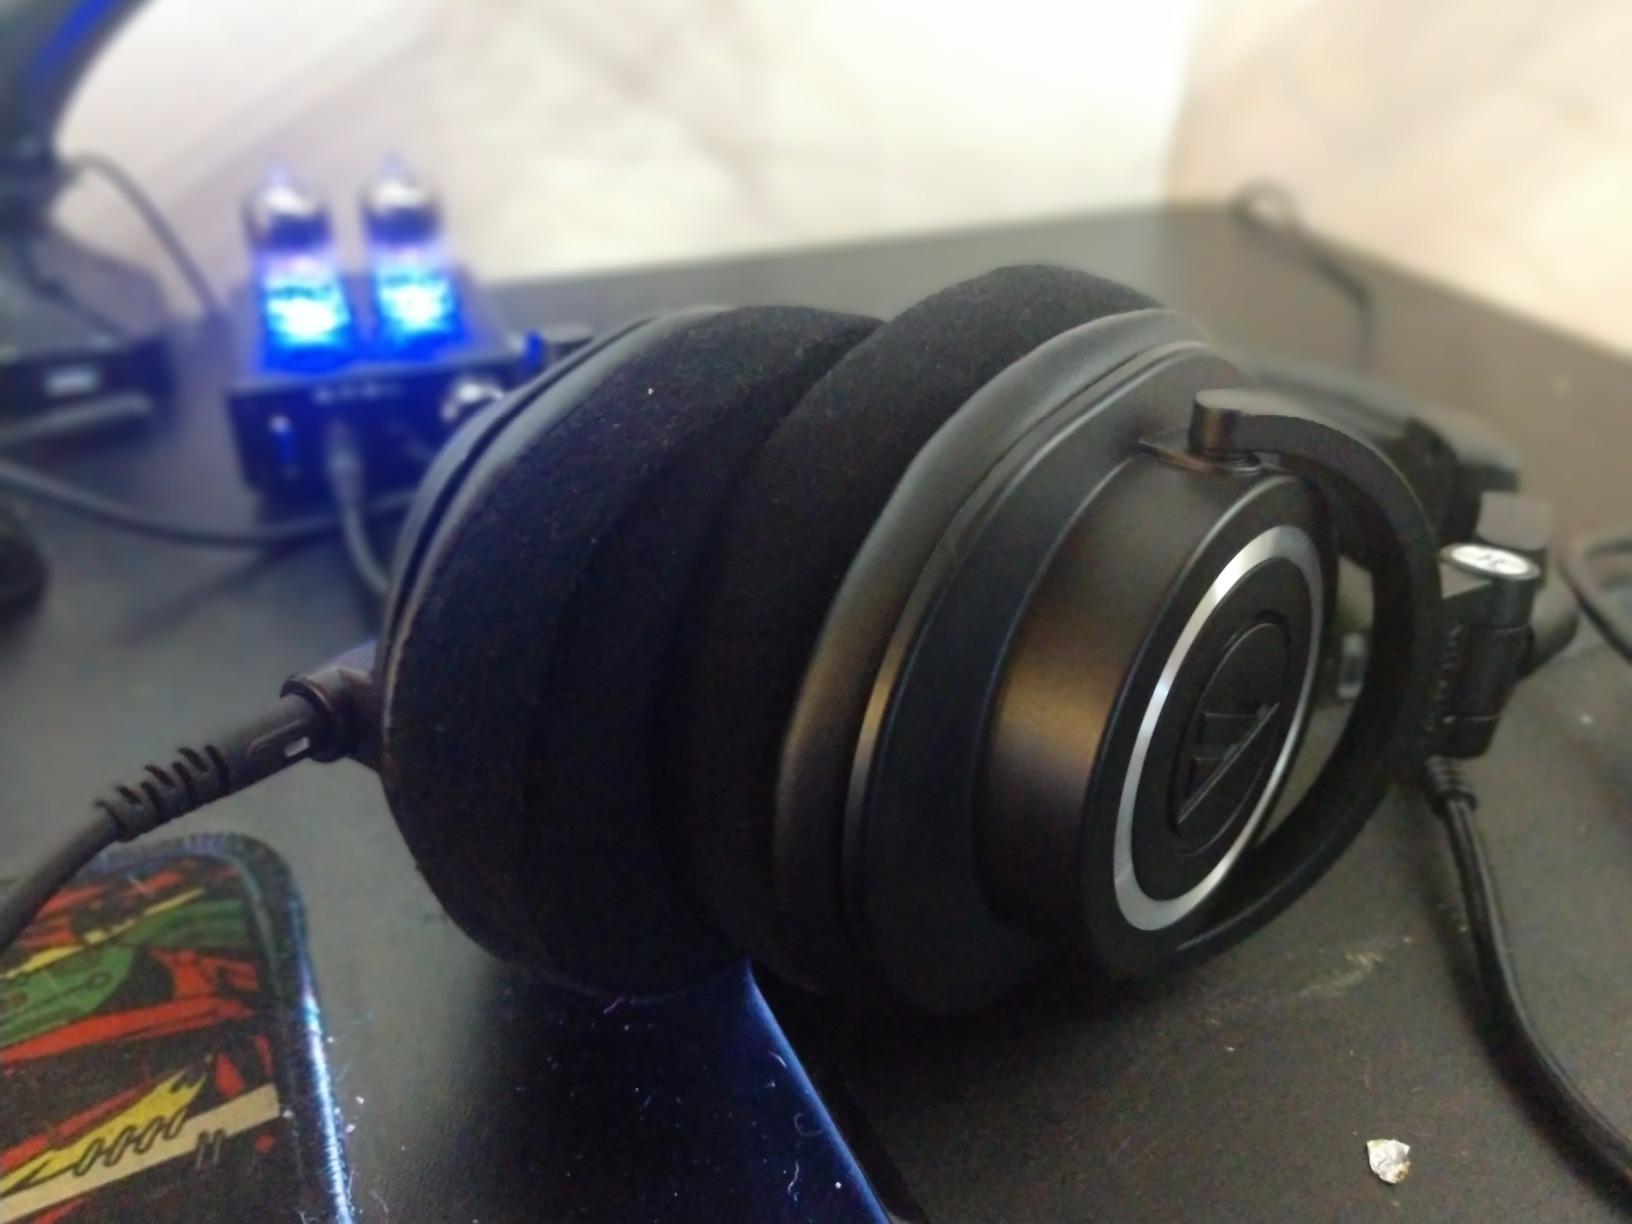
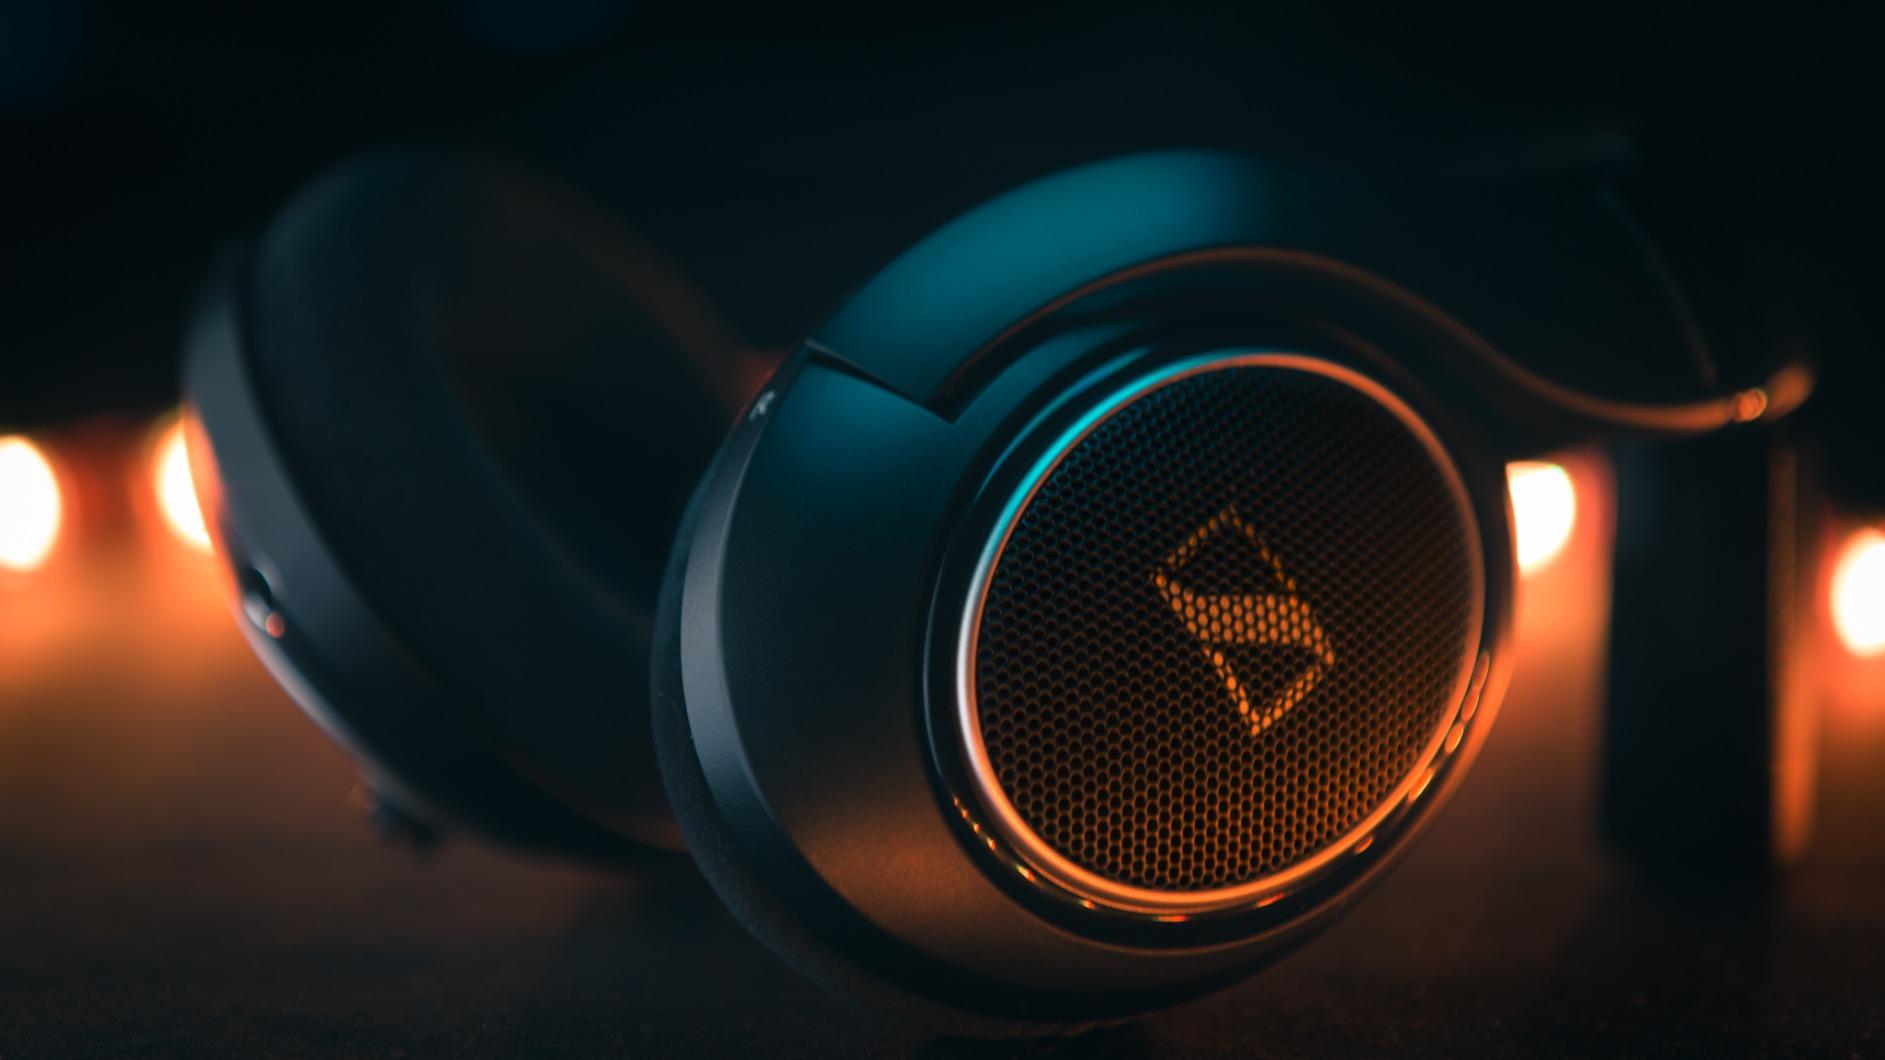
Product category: headphones
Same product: no